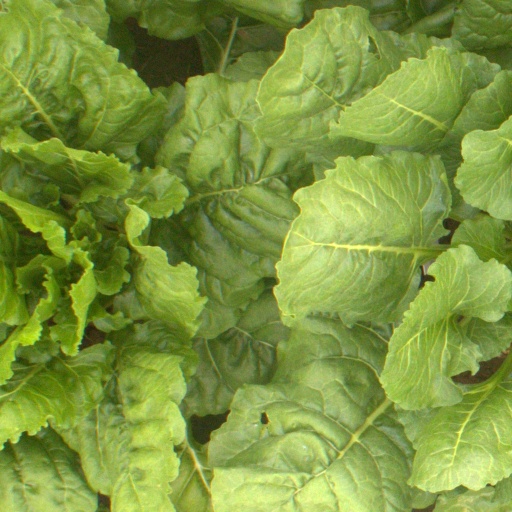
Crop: sugar beet